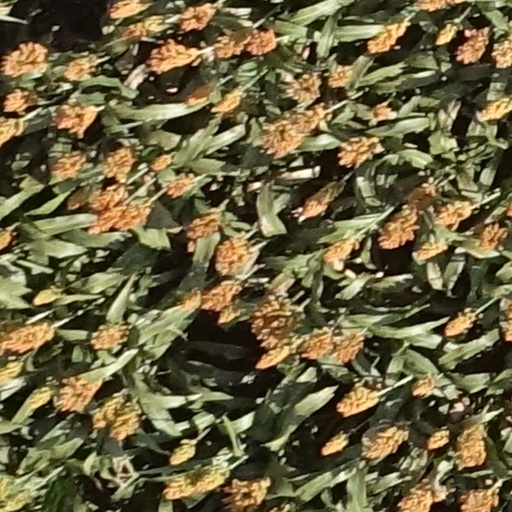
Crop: sorghum